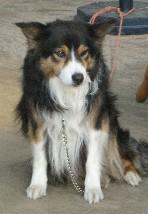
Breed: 227-n000094-collie